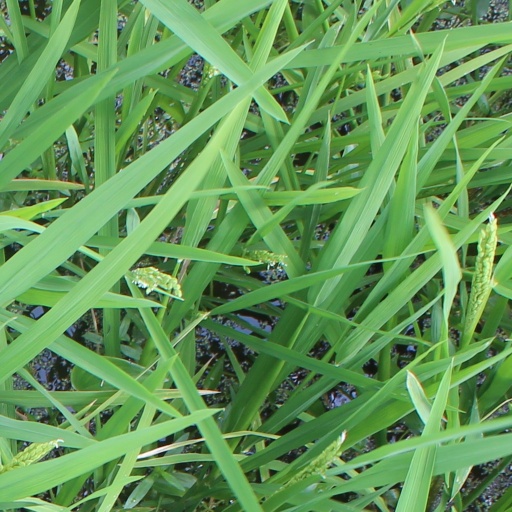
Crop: rice